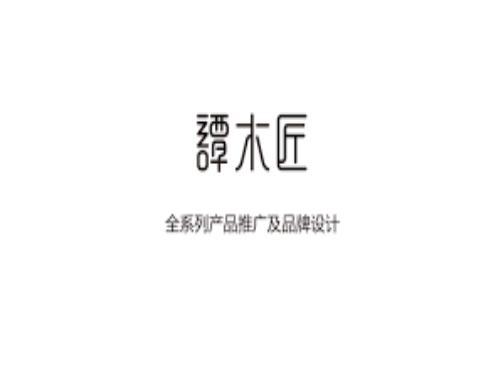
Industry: Necessities